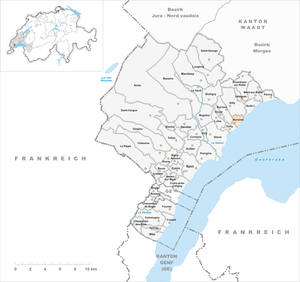
Bursinel est une commune suisse du canton de Vaud, située dans le district de Nyon.